Violent by Design

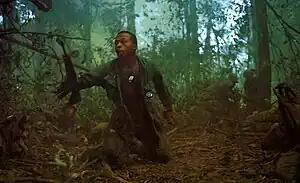
Photograph of a U.S. soldier calling for a medic during the Battle of Dak To (1967)

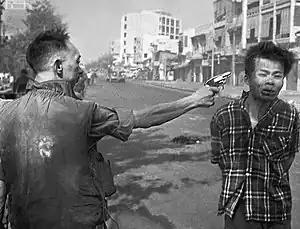
Execution of Nguyễn Văn Lém (1968)

The cover art is from a photograph by Joel D. Meyerson, taken during the Battle of Dak To. The execution of Nguyễn Văn Lém is printed on the inside of the digipak.